Longnor, Staffordshire

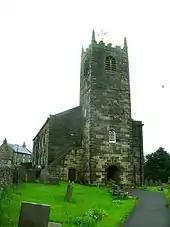
St Bartholomew's Church

Records of the village's early history have been lost, but there is evidence of activity in the area from around 700AD. Longnor is listed in the Great Domesday Book of 1086 as "Longenalre". It is distinguished from the other modern Longnor near Shrewsbury which is in the Domesday Book as "Lege". According to local legend the village was burned during the reign of William II as a punishment for the poaching of deer from the forests around Leek.